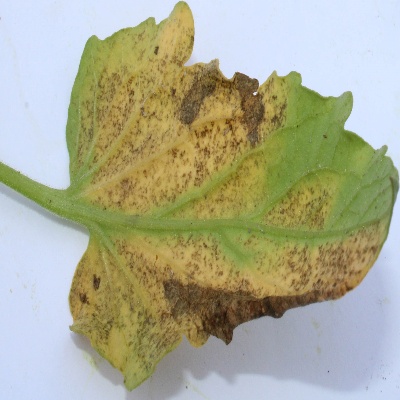
Crop: Tomato
Condition: septoria leaf spot